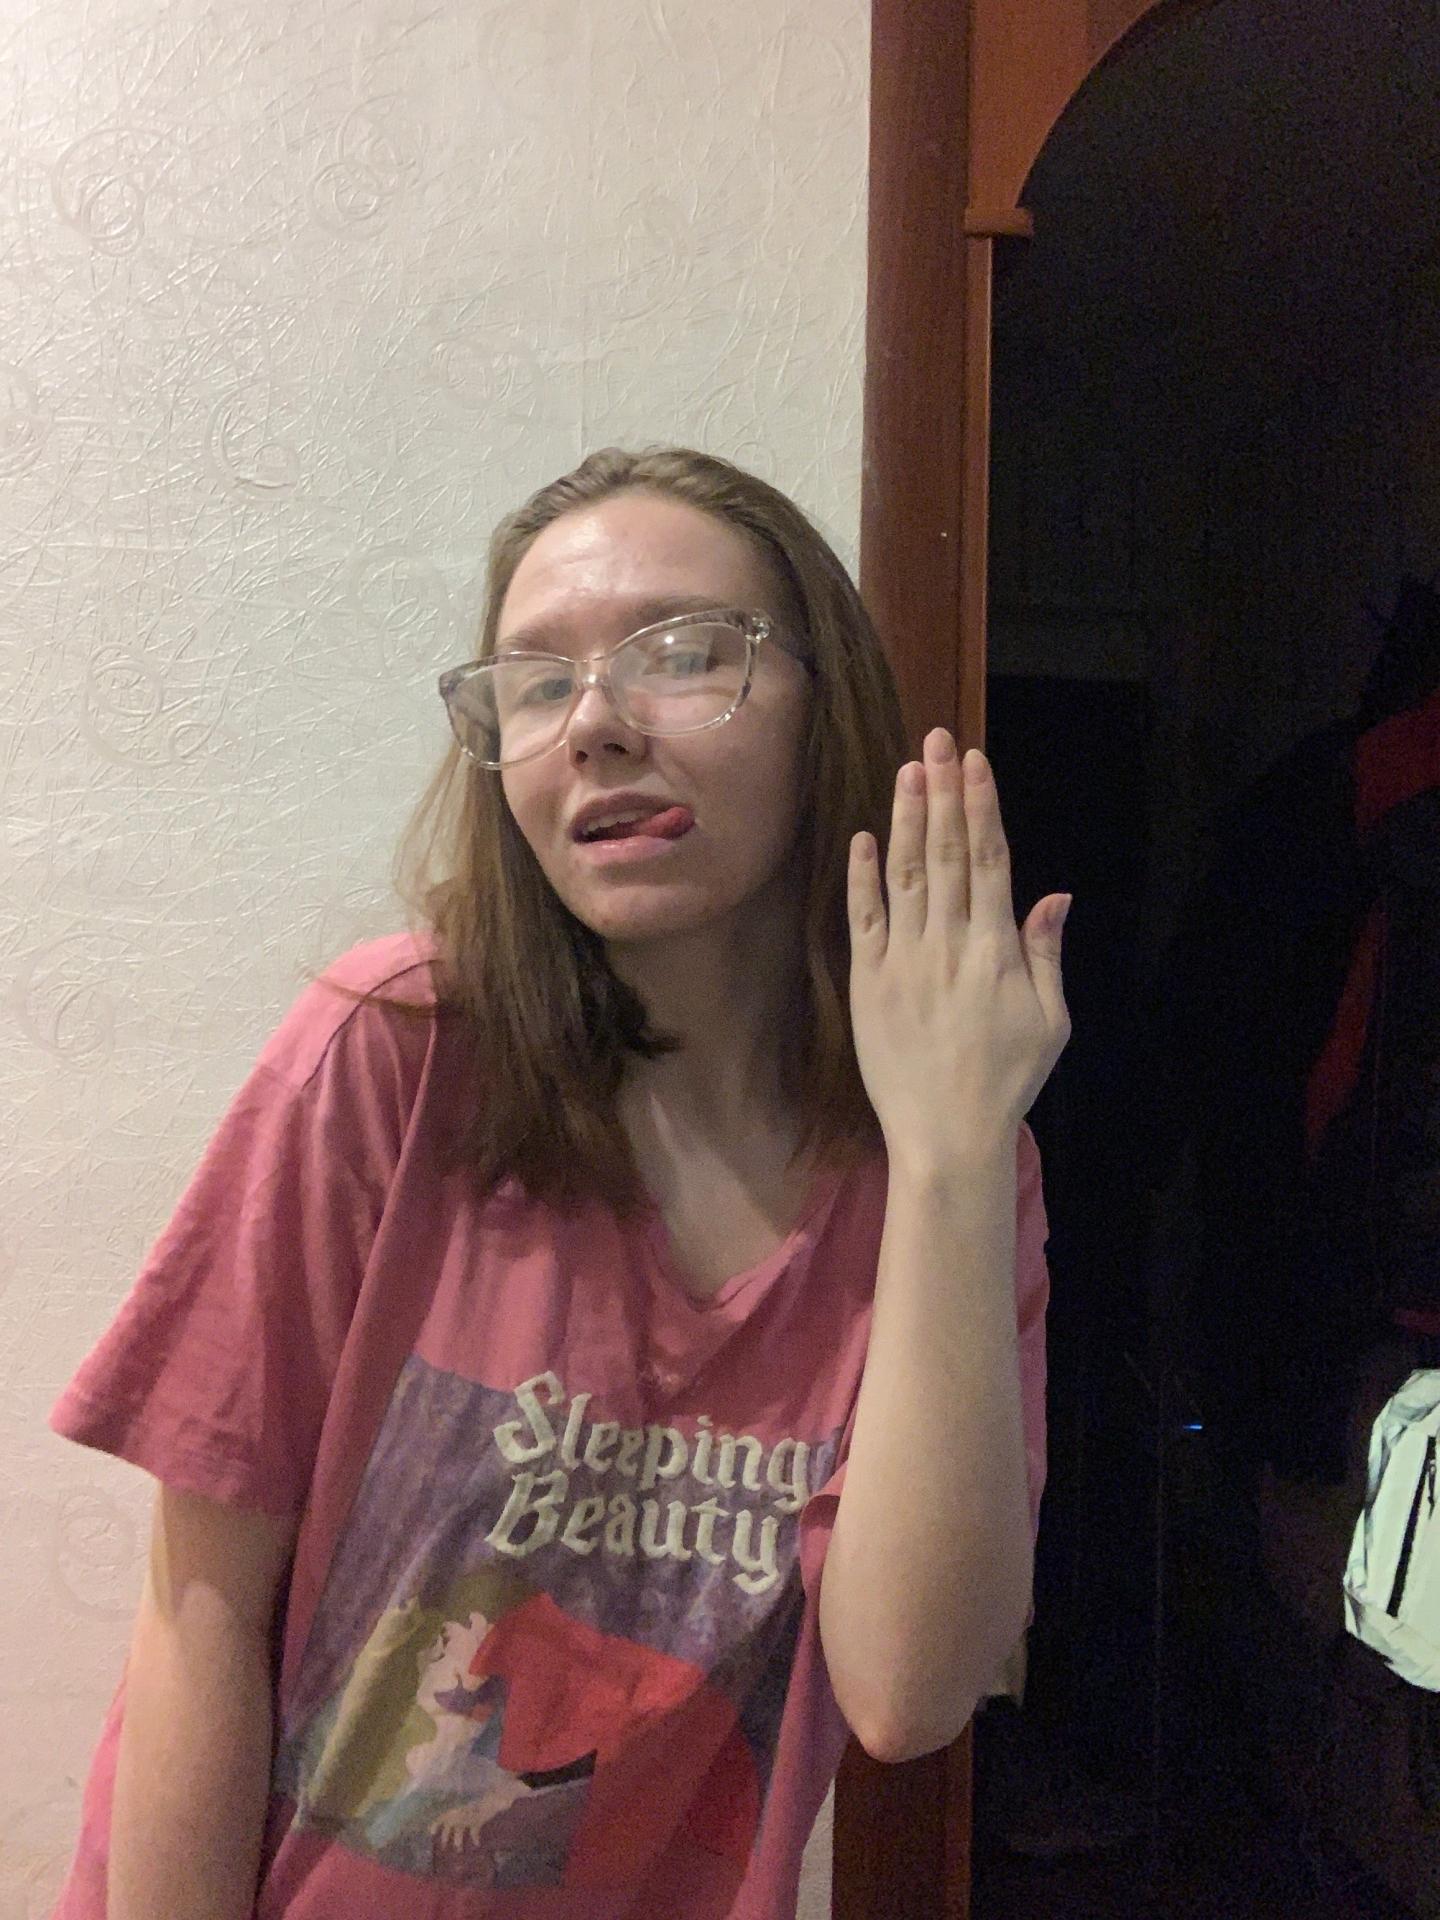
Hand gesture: stop_inverted